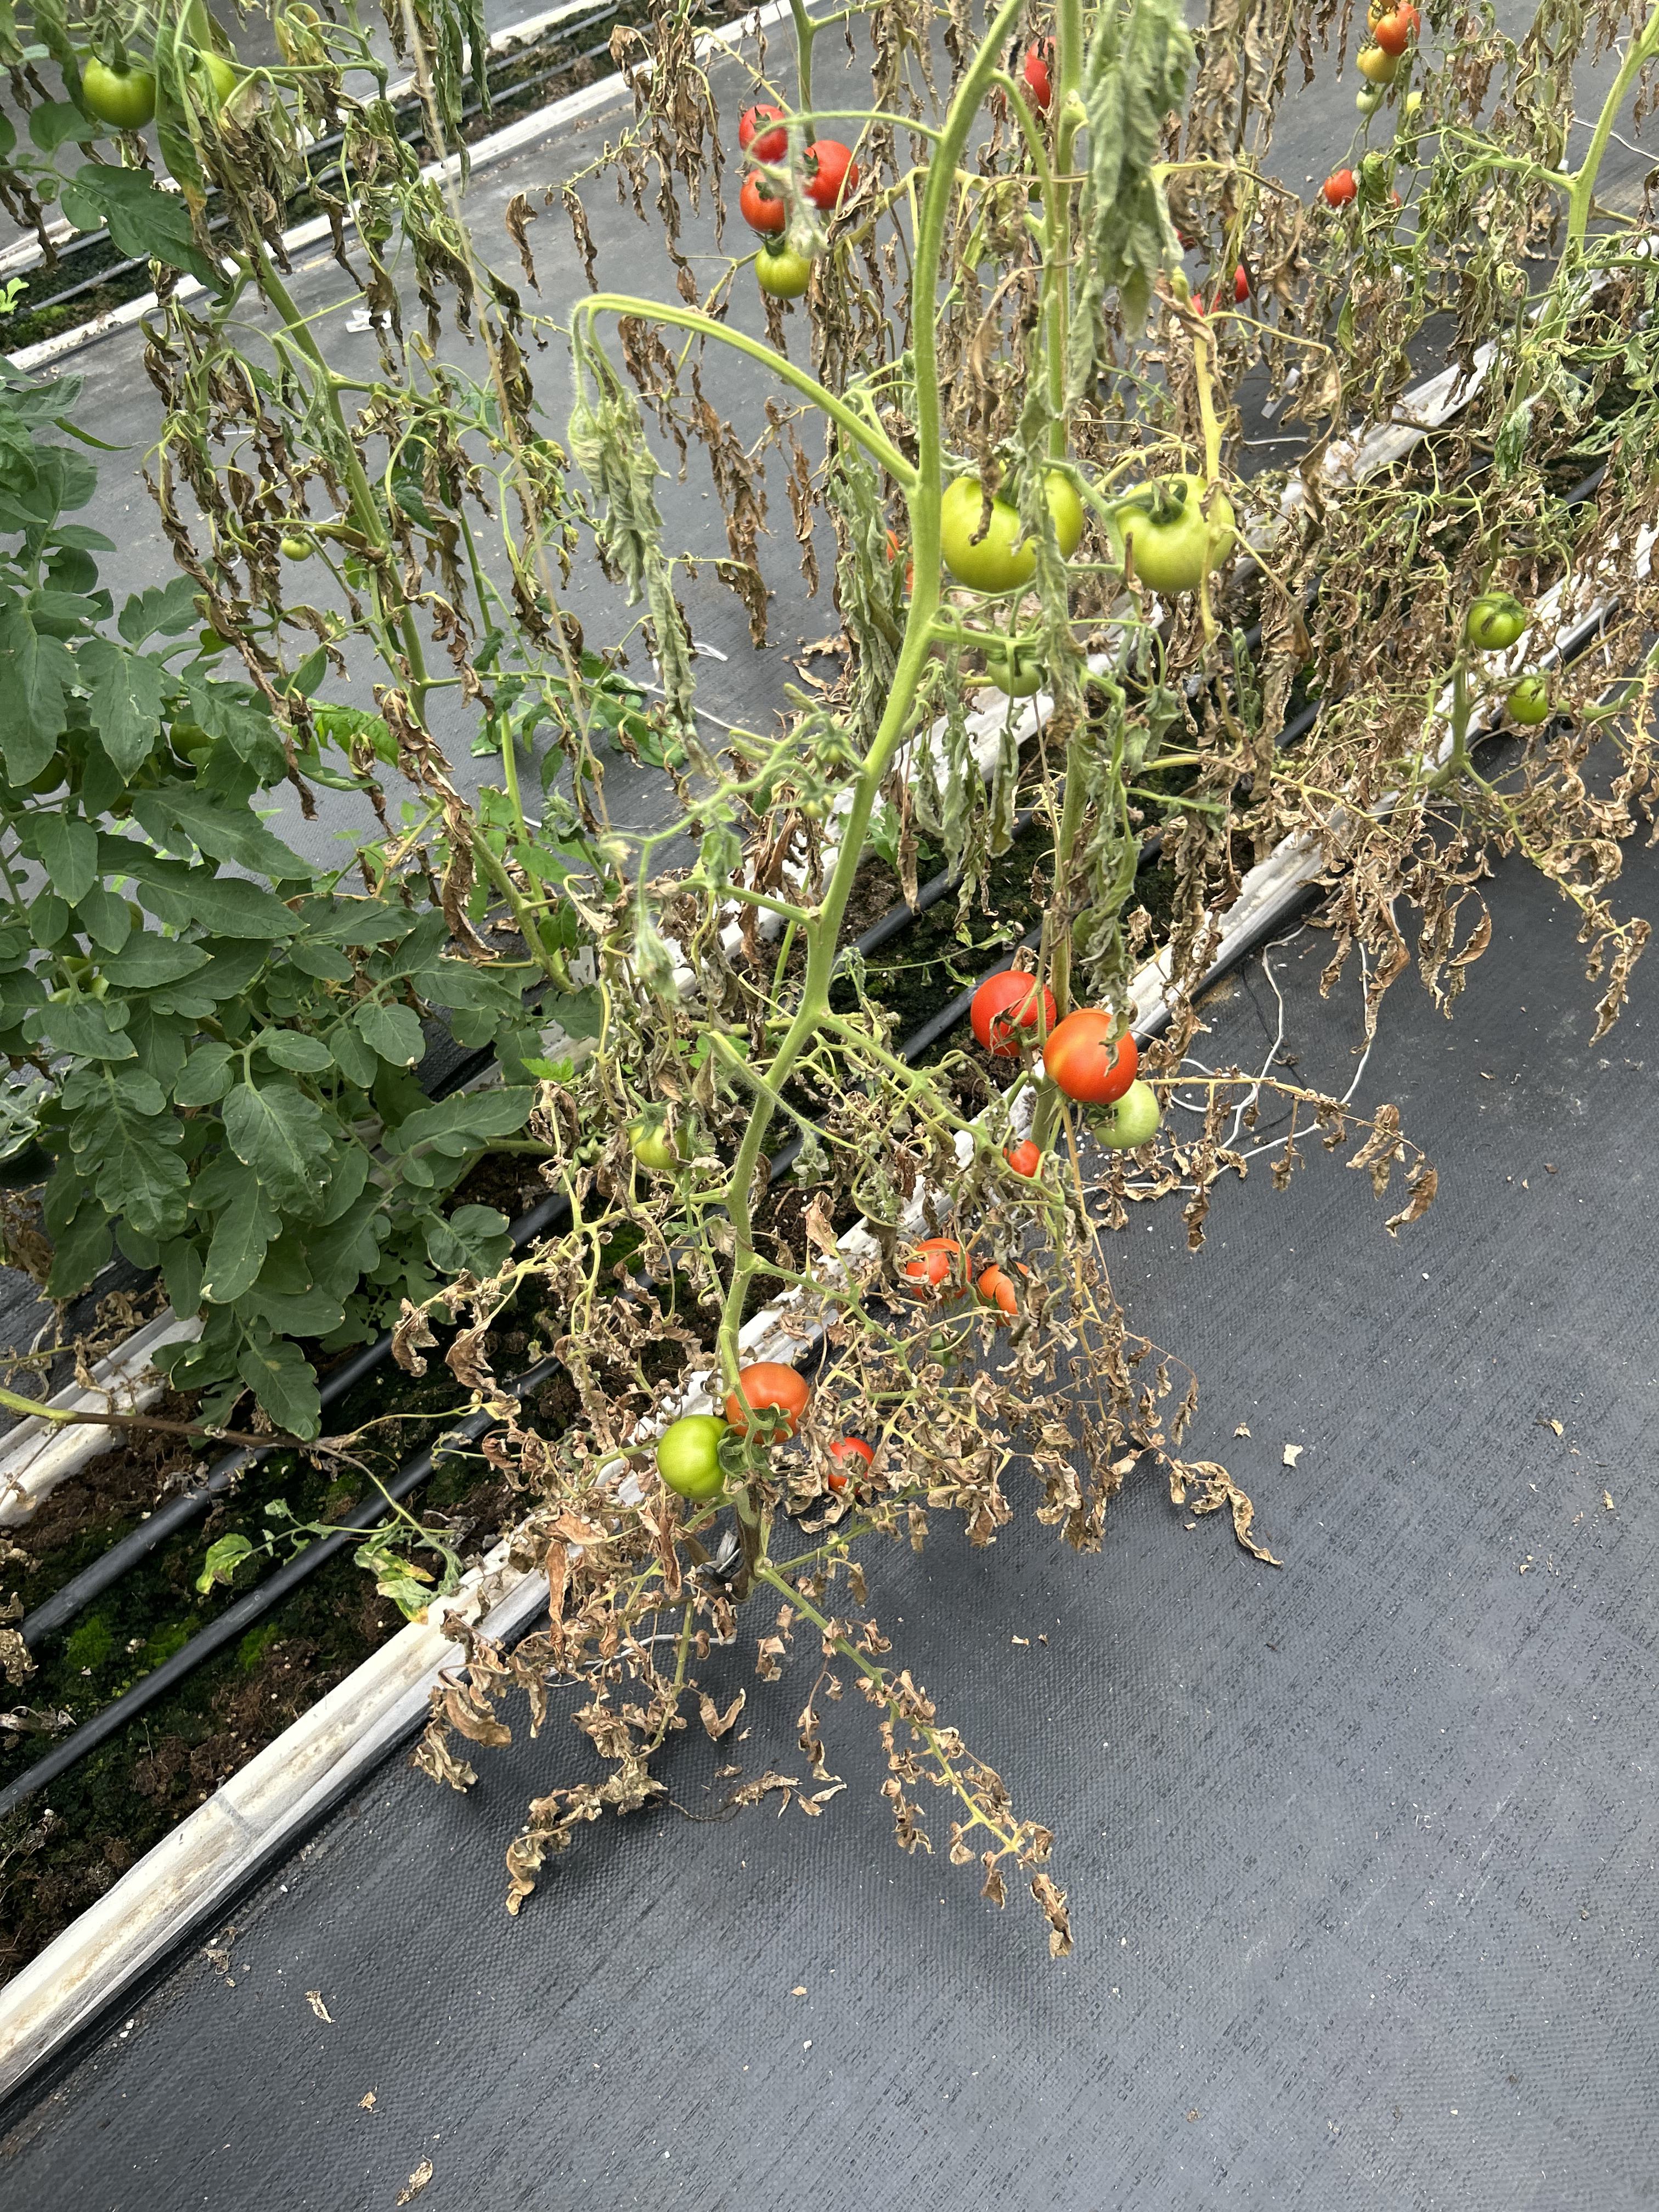
Disease: Wilt